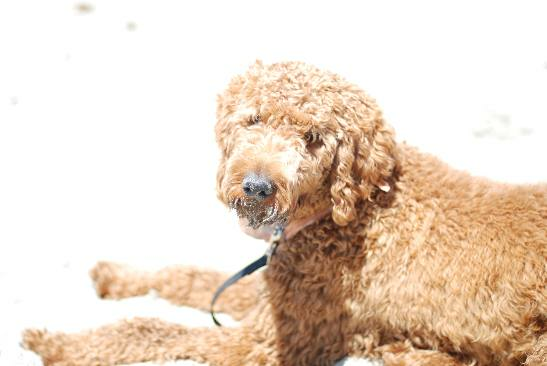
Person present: No